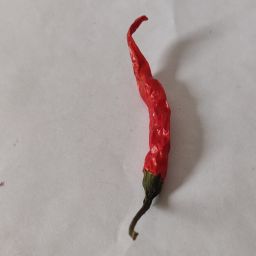
Crop: Chile Pepper
Quality: Dried